Stafanie Taylor

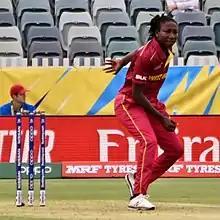
Taylor in 2020

Stafanie Roxann Taylor (born 11 June 1991) is a Jamaican cricketer who is a former captain of the West Indies women's cricket team. She has represented them over 250 times since her debut in 2008. A right-handed batter and off break bowler, Taylor was selected as the 2011 ICC Women's Cricketer of the Year – the first West Indian to receive the accolade. She was also the first woman to score 1,000 runs in ODIs for the West Indies. She plays domestic cricket for Jamaica and Guyana Amazon Warriors and has previously played for Auckland, Sydney Thunder, Adelaide Strikers, Western Storm, Southern Vipers, Southern Brave and Trailblazers.